Violence (1947 film)

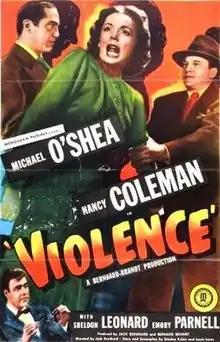
Theatrical release poster

Violence is a 1947 American drama film noir starring Nancy Coleman, Michael O'Shea, and Sheldon Leonard, and directed by Jack Bernhard.